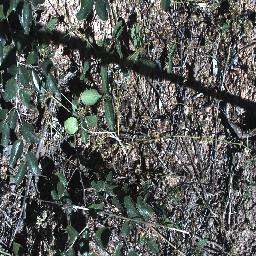
Label: chinee_apple